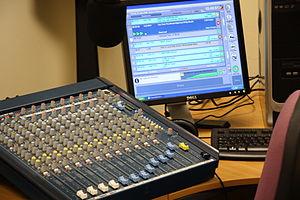
Une table de mixage est un appareil électronique permettant de mixer plusieurs sources de musique ou de tout autre signal audio. Une table de mixage peut être analogique ou numérique, ou comporter des parties analogiques et des parties numériques. Une console peut être une simple surface de contrôle reliée à un mélangeur en salle de machines ou à une station audio numérique.